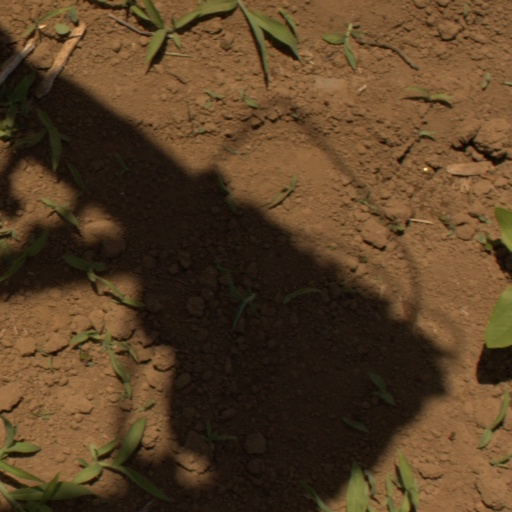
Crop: Jerusalem artichoke